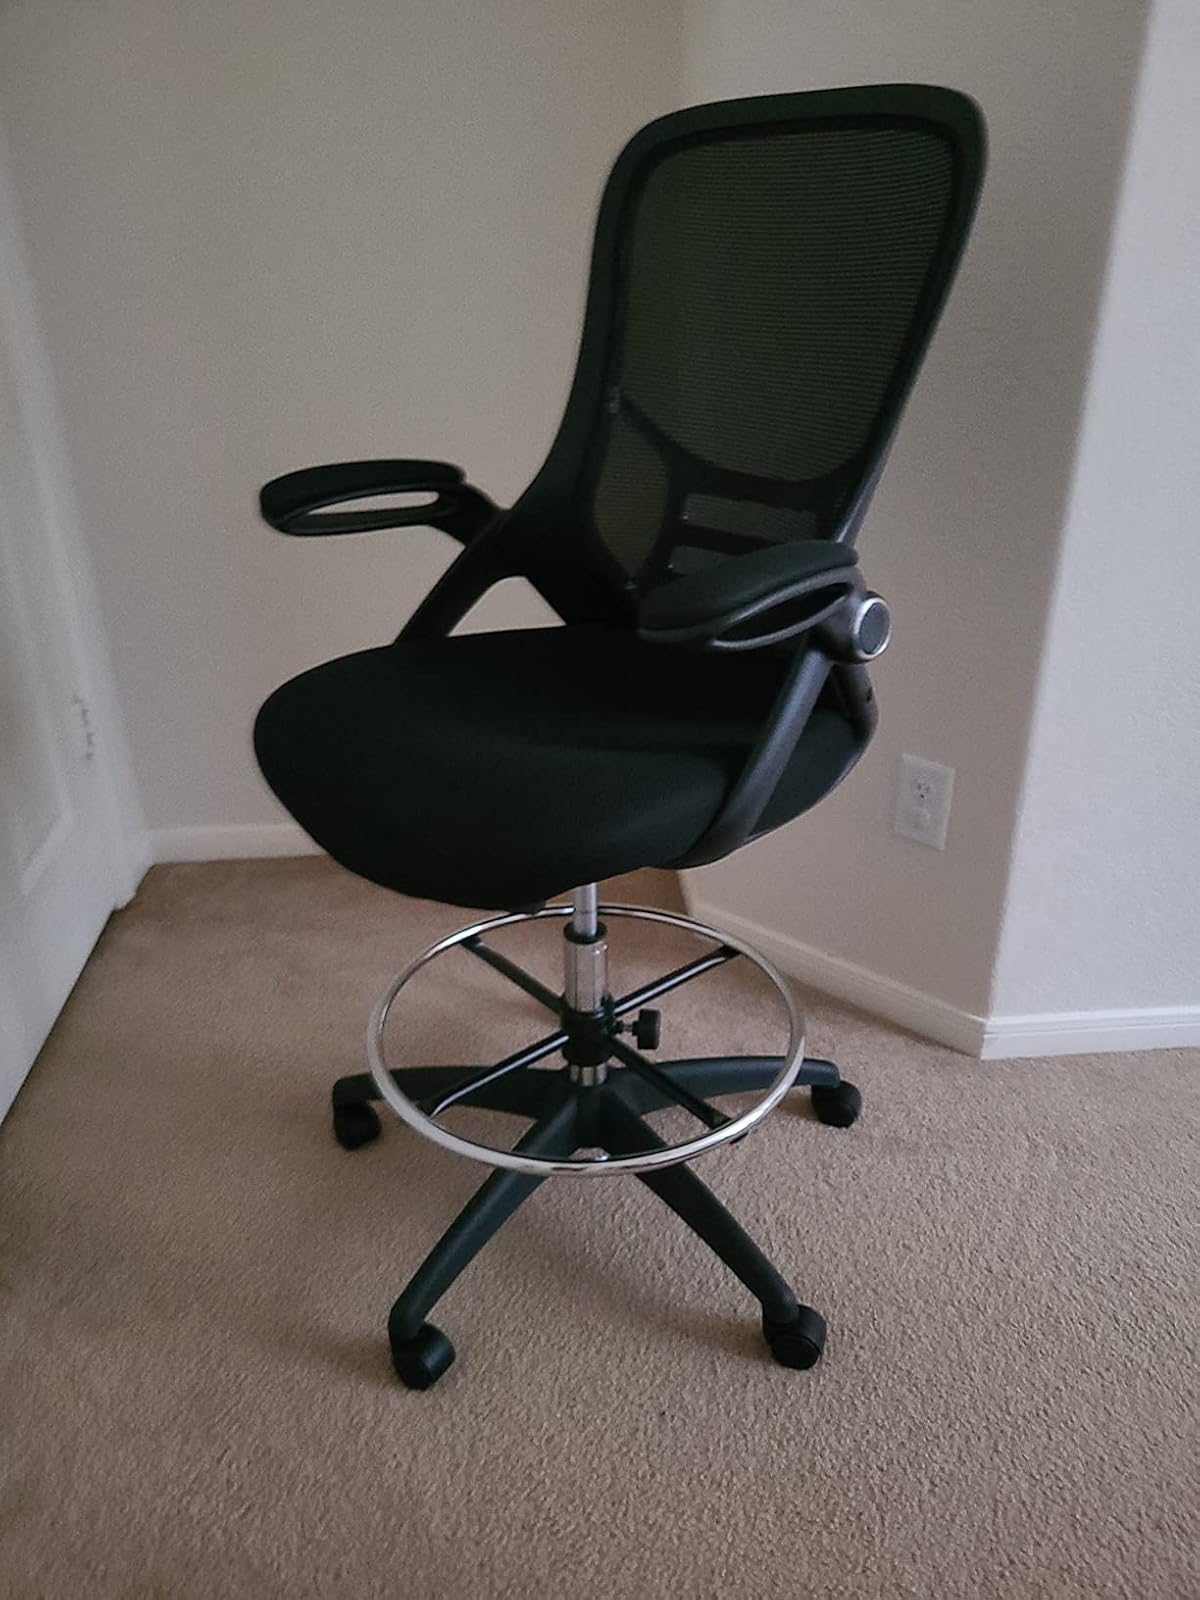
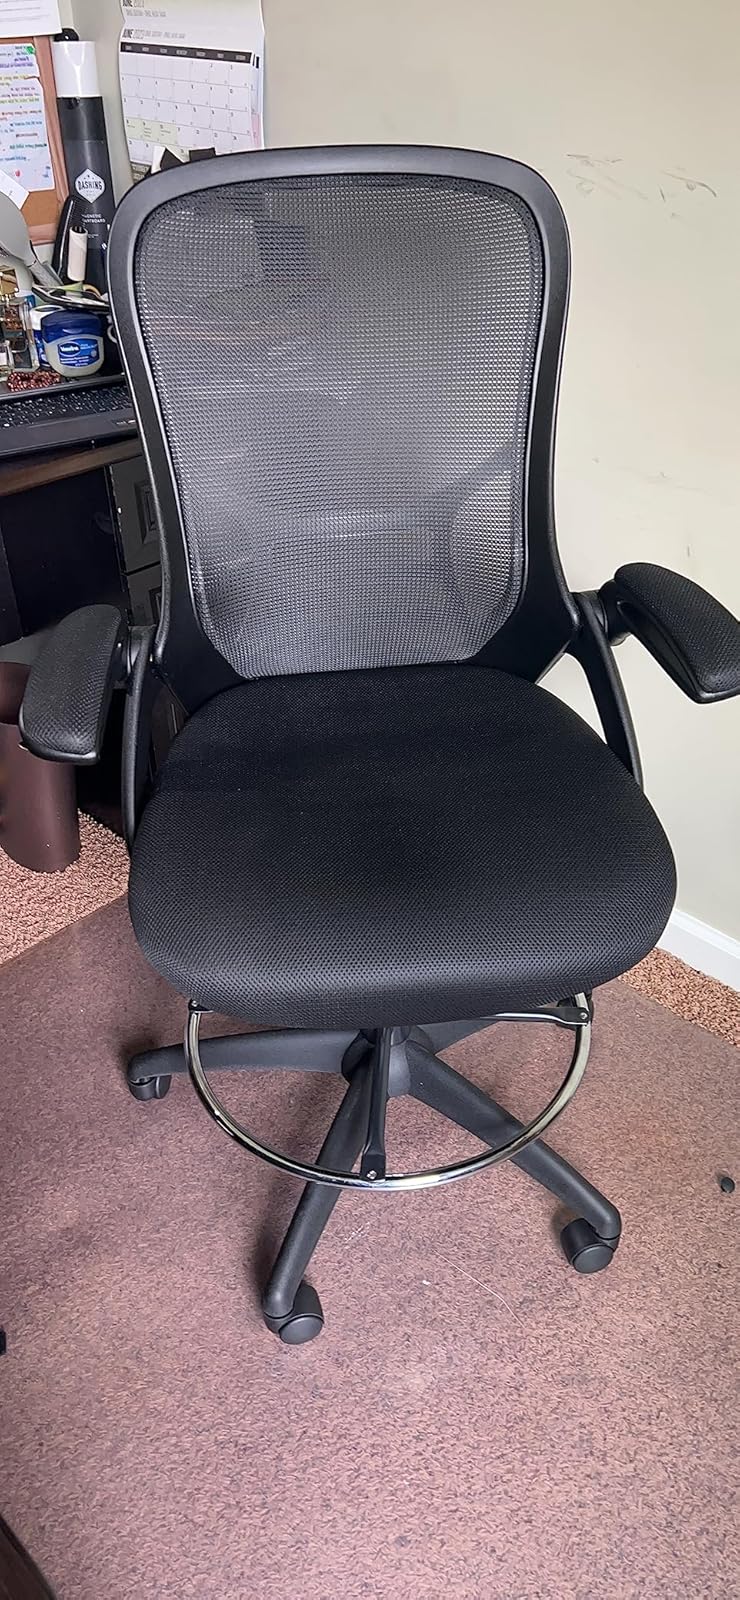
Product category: items_chair
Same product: yes